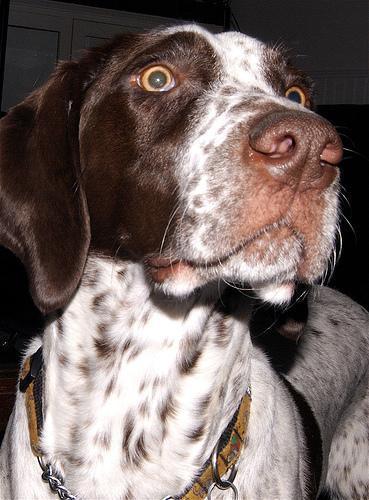
German_short-haired_pointer